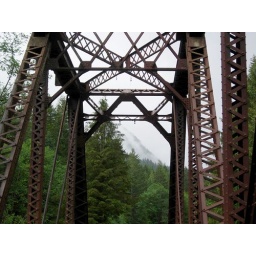
This bridge was built to last, and still is a useful span in the Cedar River Watershed.